List of NFL annual rushing touchdowns leaders

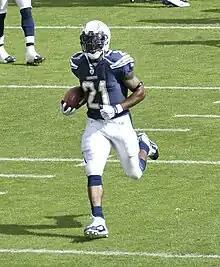
LaDainian Tomlinson holds the single-season rushing touchdowns record, running for 28 touchdowns in .

In American football, rushing and passing are the two main methods of advancing the ball down the field. A rush, also known as a running play, generally occurs when the quarterback hands or tosses the ball backwards to the running back, but other players, such as the quarterback, can run with the ball. A rushing touchdown is a play where the runner carries the ball into the end zone without a forward pass being involved.